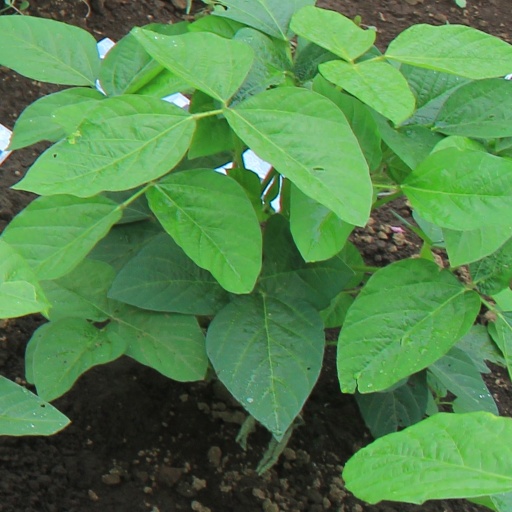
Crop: soybean